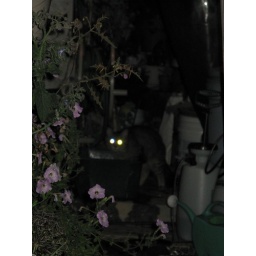
This evening after watering the garden, I spotted the neighborhood cat drinking water from the bucket underneath the faucet.